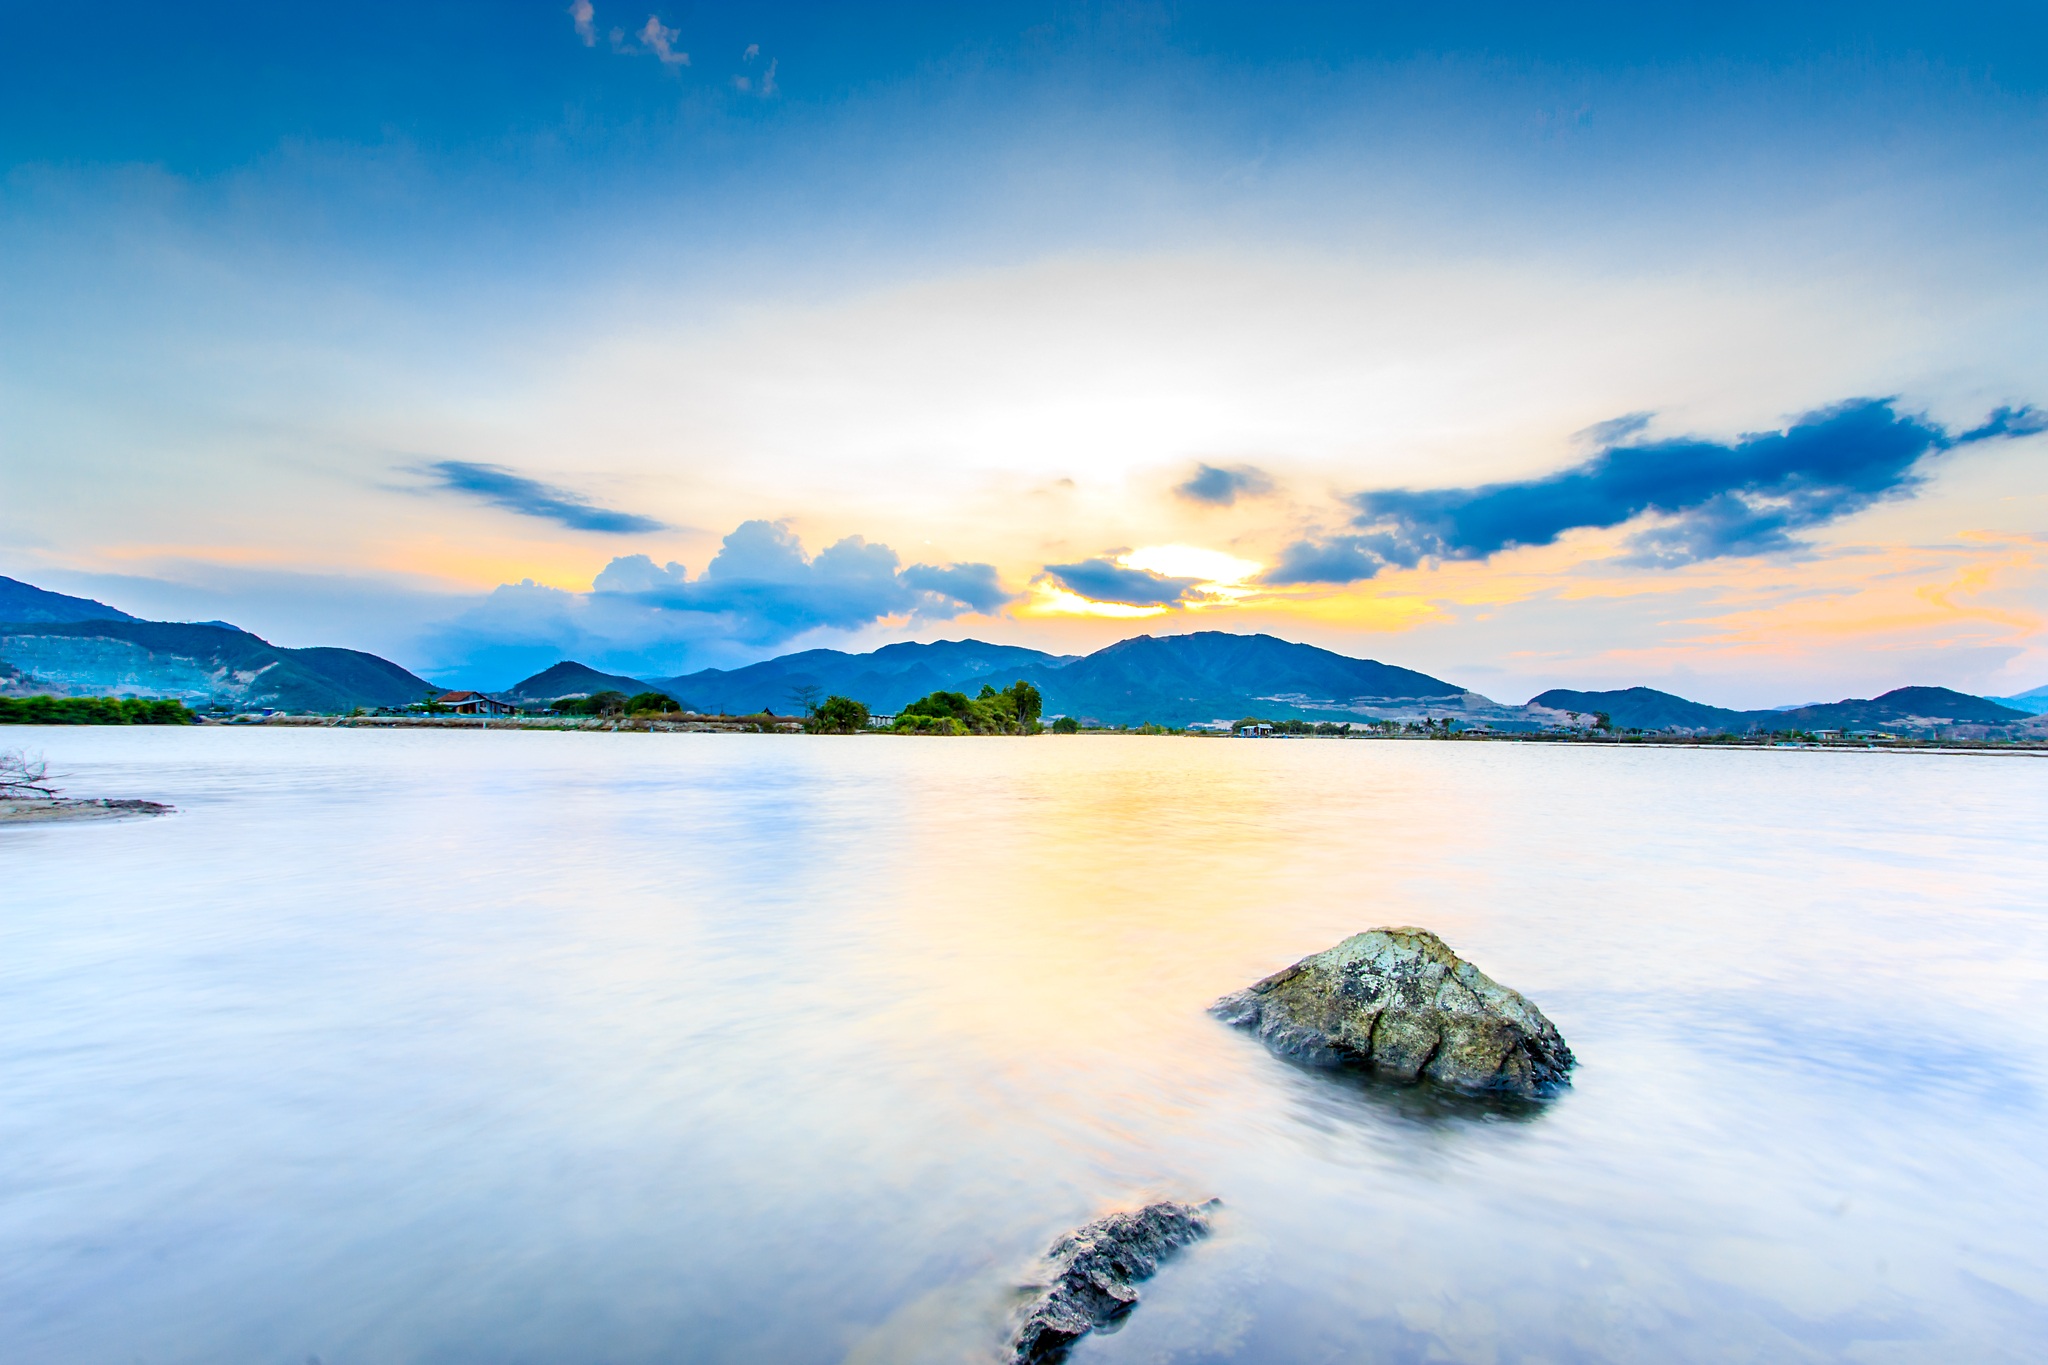
beach, sea, coast, water, ocean, horizon, cloud, sky, sunlight, morning, shore, wave, lake, dawn, dusk, reflection, lagoon, bay, body of water, loch, vietnam, the sea, than, ho ng, wind wave